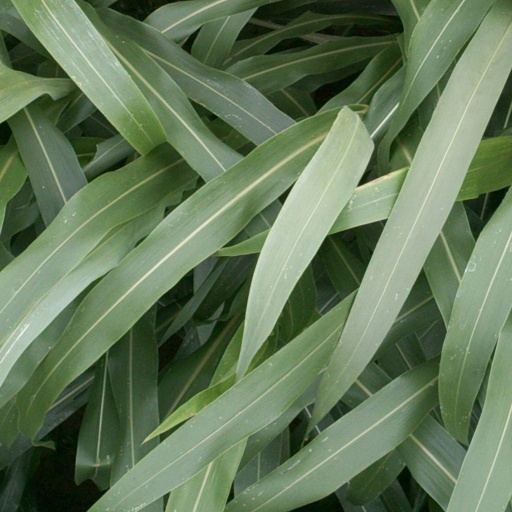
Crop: sorghum